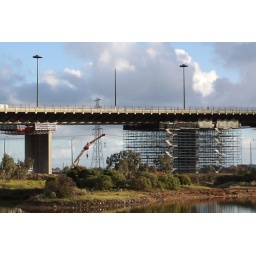
They seem to be building a scaffold under each bridge pylon